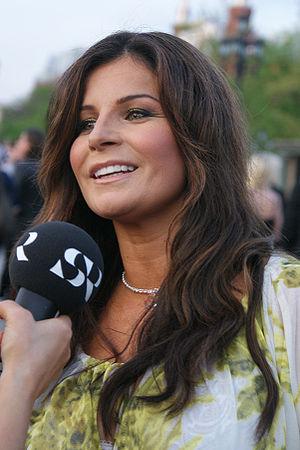
Carola Häggkvist, plus connue sous le simple nom de Carola, au civil Carola Maria Söörgaard Häggkvist, est une chanteuse suédoise ayant remporté l'Eurovision 1991.